Nam Naadu (2007 film)

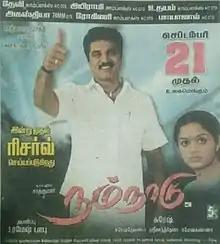
Theatrical release poster

Nam Naadu is a 2007 Indian Tamil-language political action film starring Sarath Kumar and Karthika Mathew. It is a remake of 2006 Malayalam film "Lion". The film failed to replicate the success of the original.